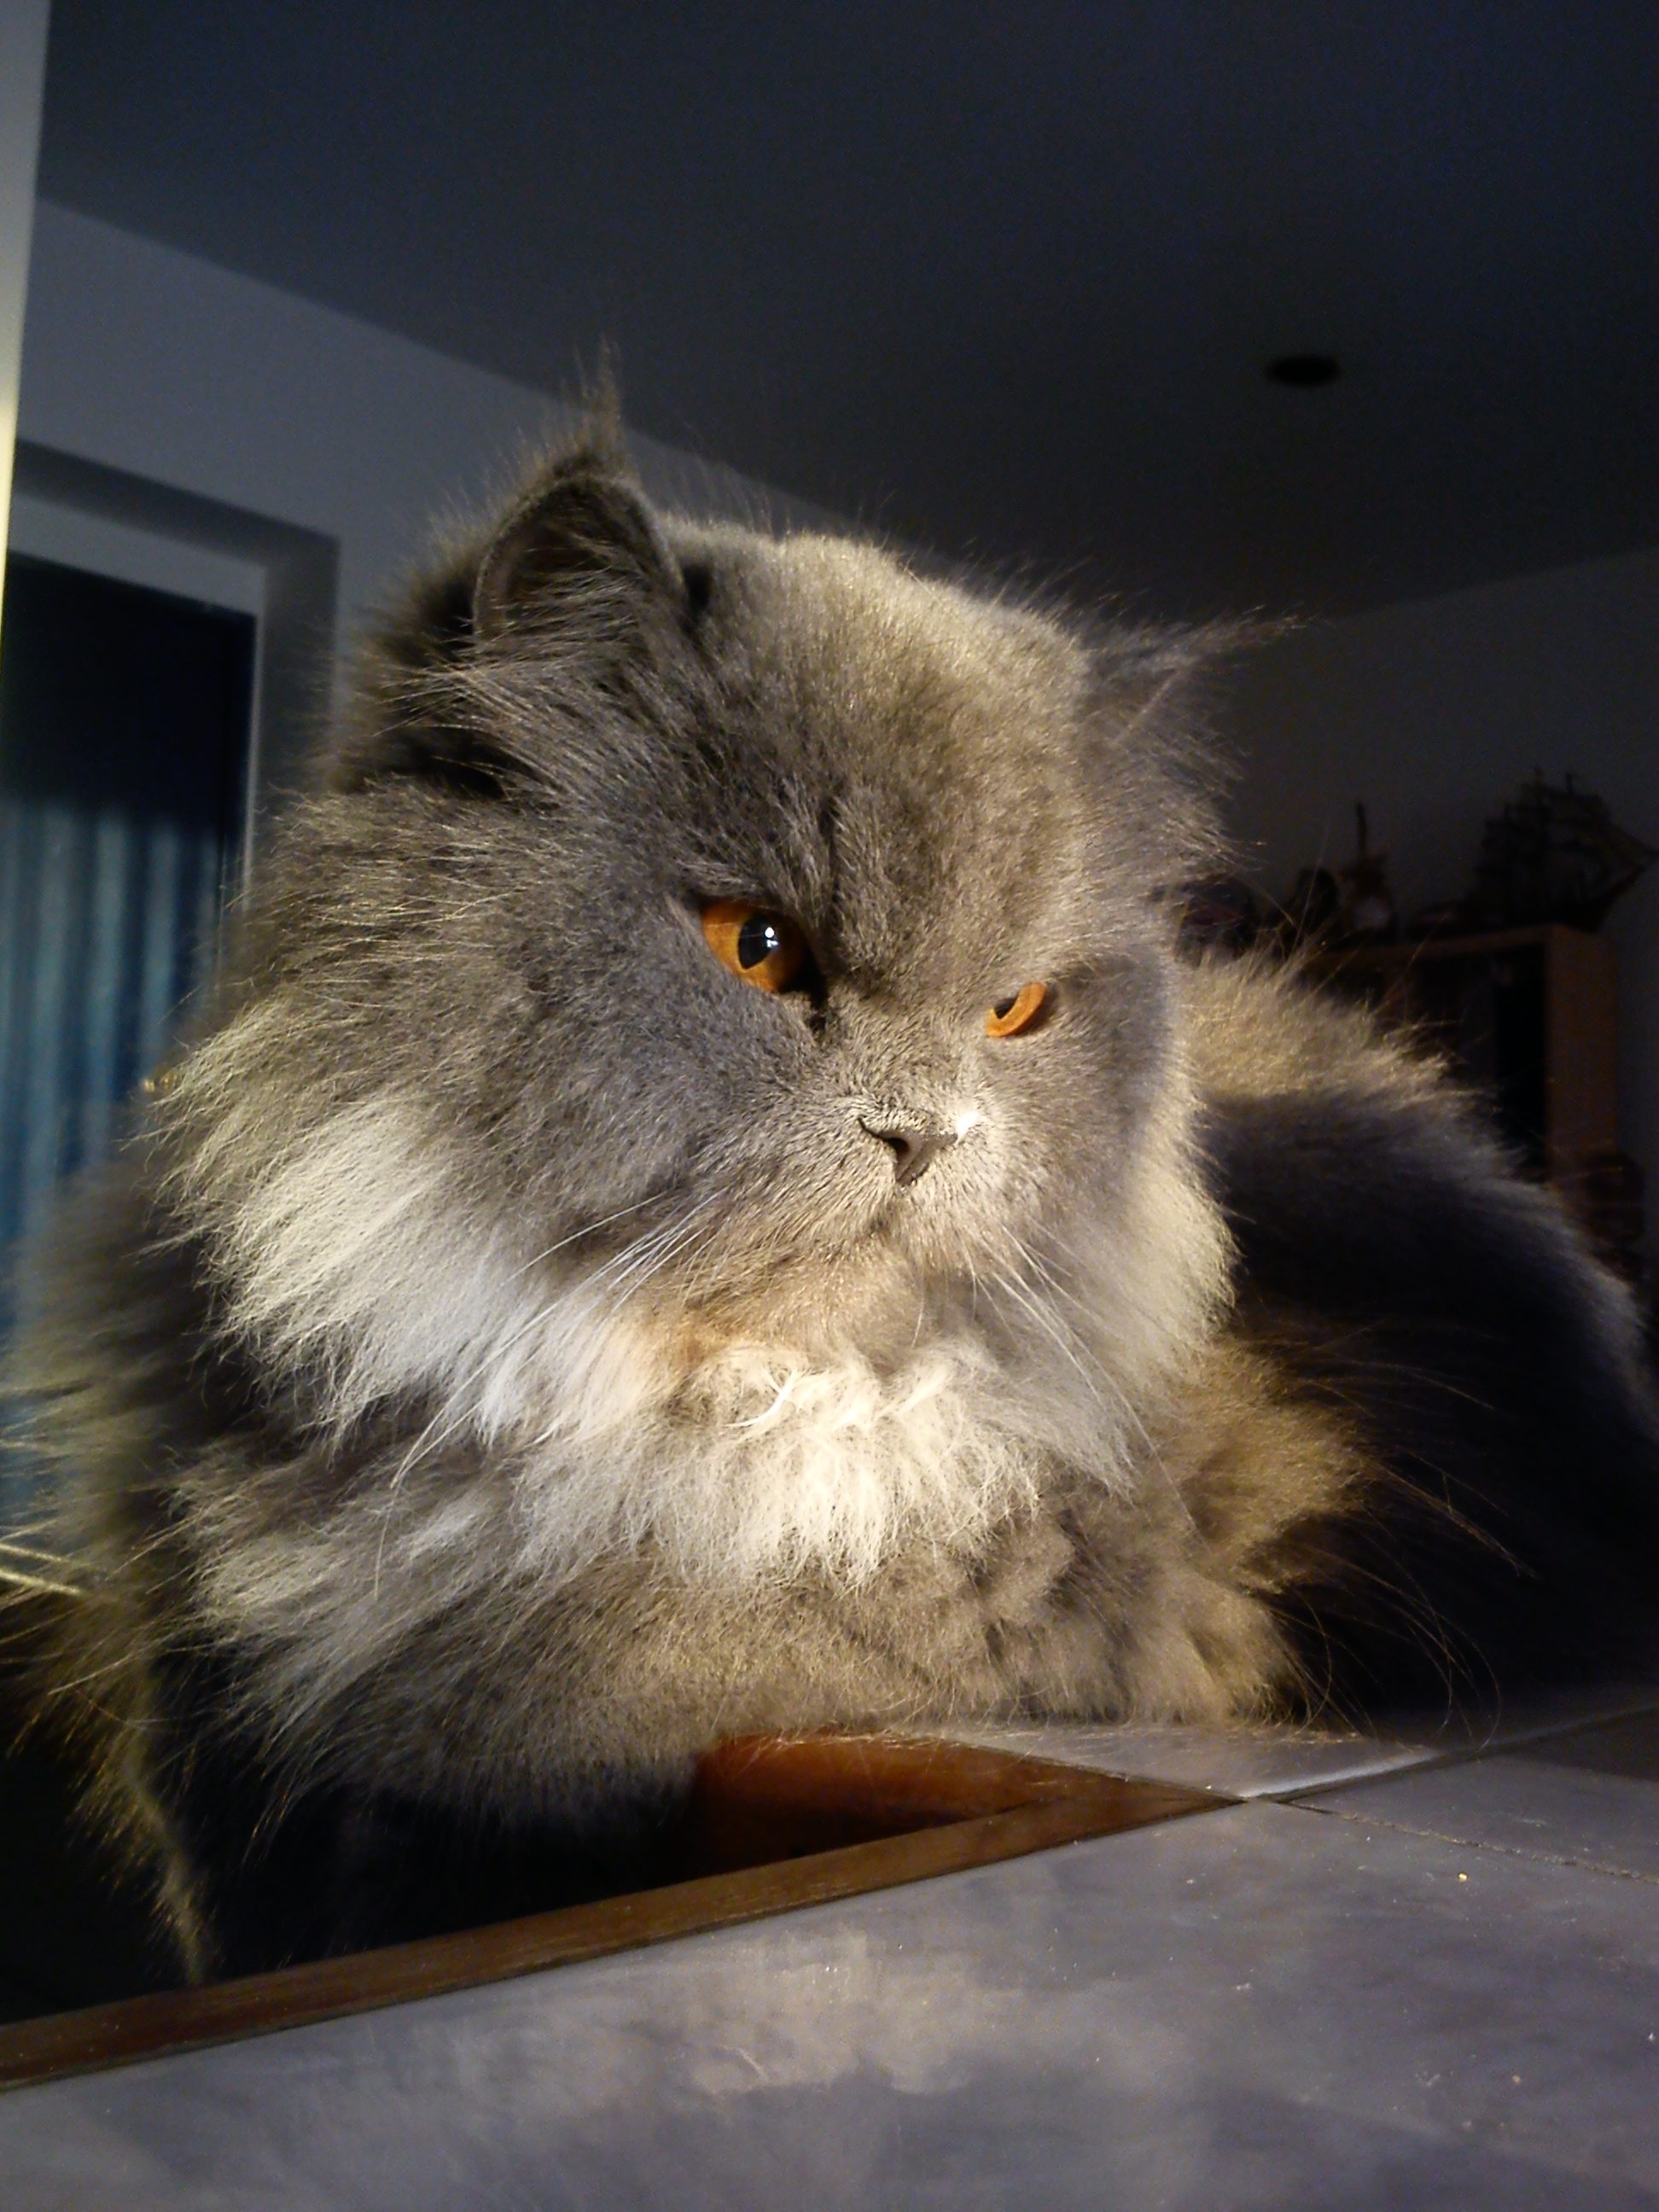
nature, animal, pet, kitten, cat, feline, mammal, fauna, face, whiskers, animals, mammals, vertebrate, gata, persian, cat face, cat's eyes, cat nose, small to medium sized cats, cat like mammal, carnivoran, domestic long haired cat